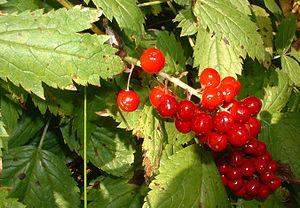
Actaea est un genre botanique de la famille des Ranunculaceae, qui comprend entre 20 et 30 espèces.
L'Actée rouge est une espèce de plante de la famille des Ranunculaceae.